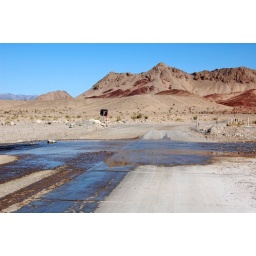
Leaving the Dumont Sand Dunes, we cross a stream running over the road.